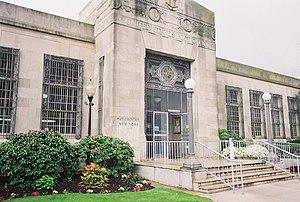
Patchogue est un quartier du village au sud de Brookhaven à Long Island dans le Comté de Suffolk, de New York, aux États-Unis. Les Patchogue furent une tribu d'amérindiens.